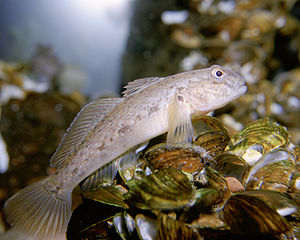
Sortmundet kutling
Sortmundet Kutling (Neogobius melanostomus)